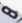
Number: 8